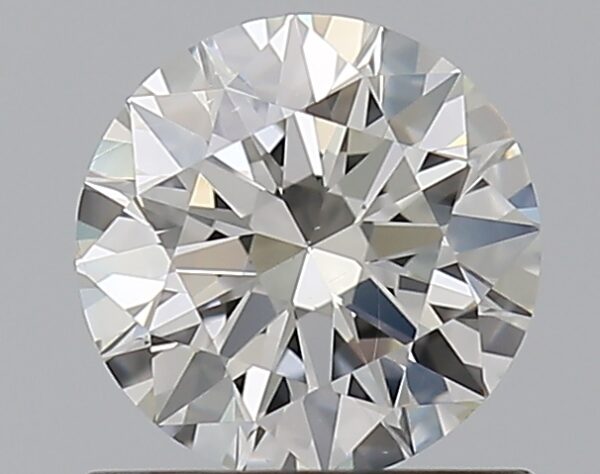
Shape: round
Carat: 0.7
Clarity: VS2
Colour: I
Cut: EX
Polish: EX
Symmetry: EX
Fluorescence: F
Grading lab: GIA
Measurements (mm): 5.7 x 5.73 x 3.49